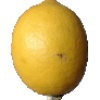
Label: Lemon 1